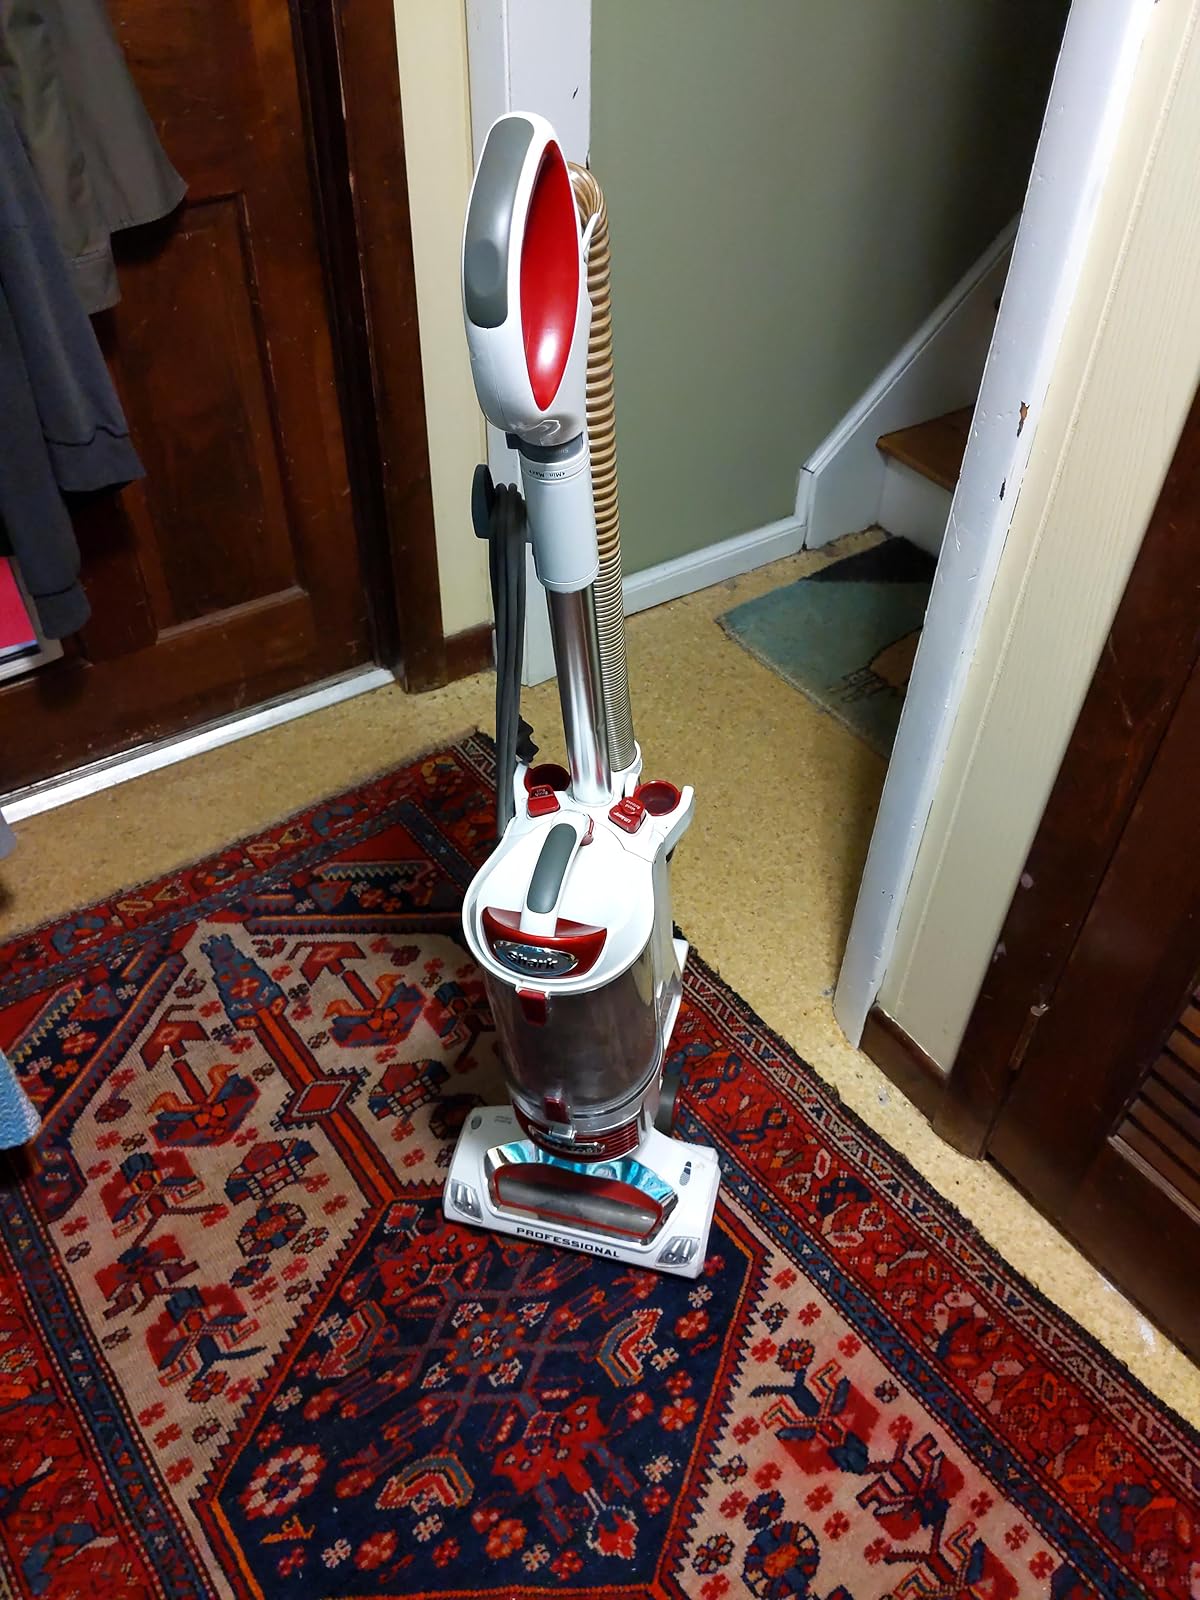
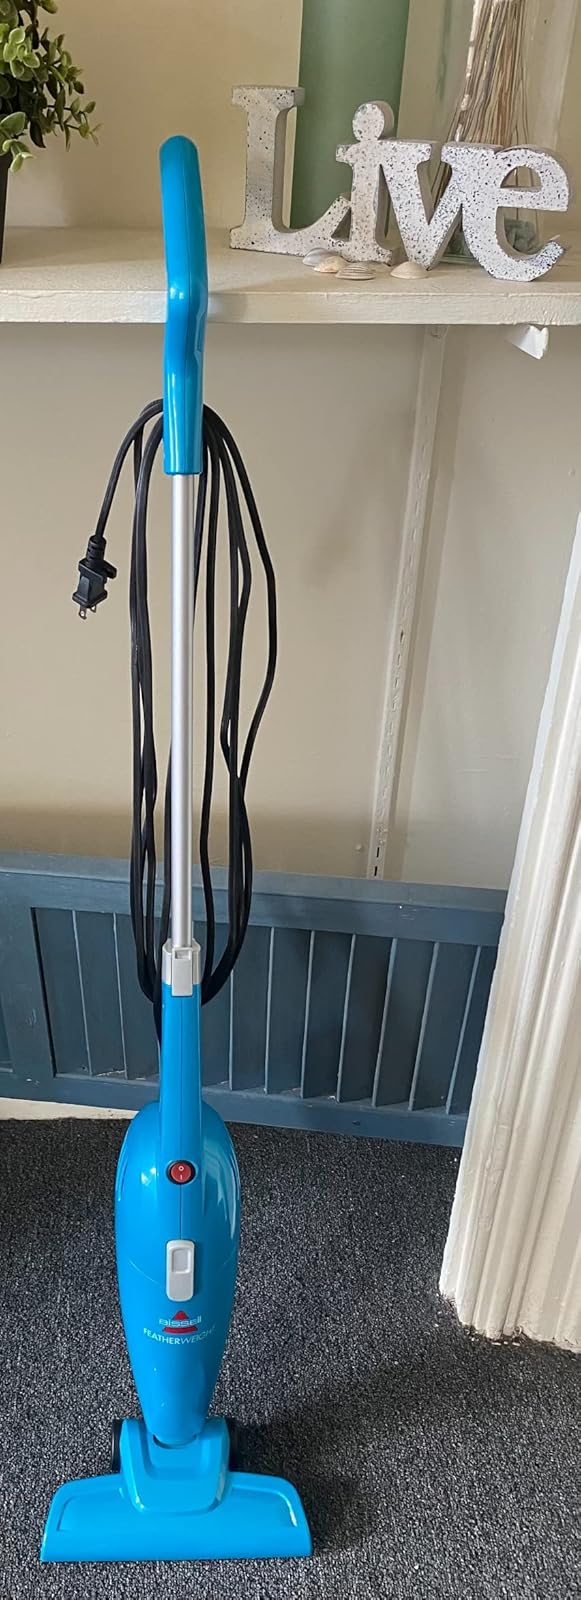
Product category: items_vacuum
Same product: no